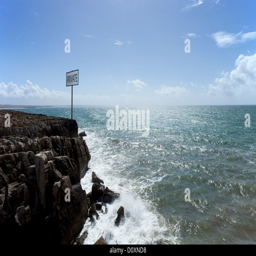
private sign on rocks by the sea